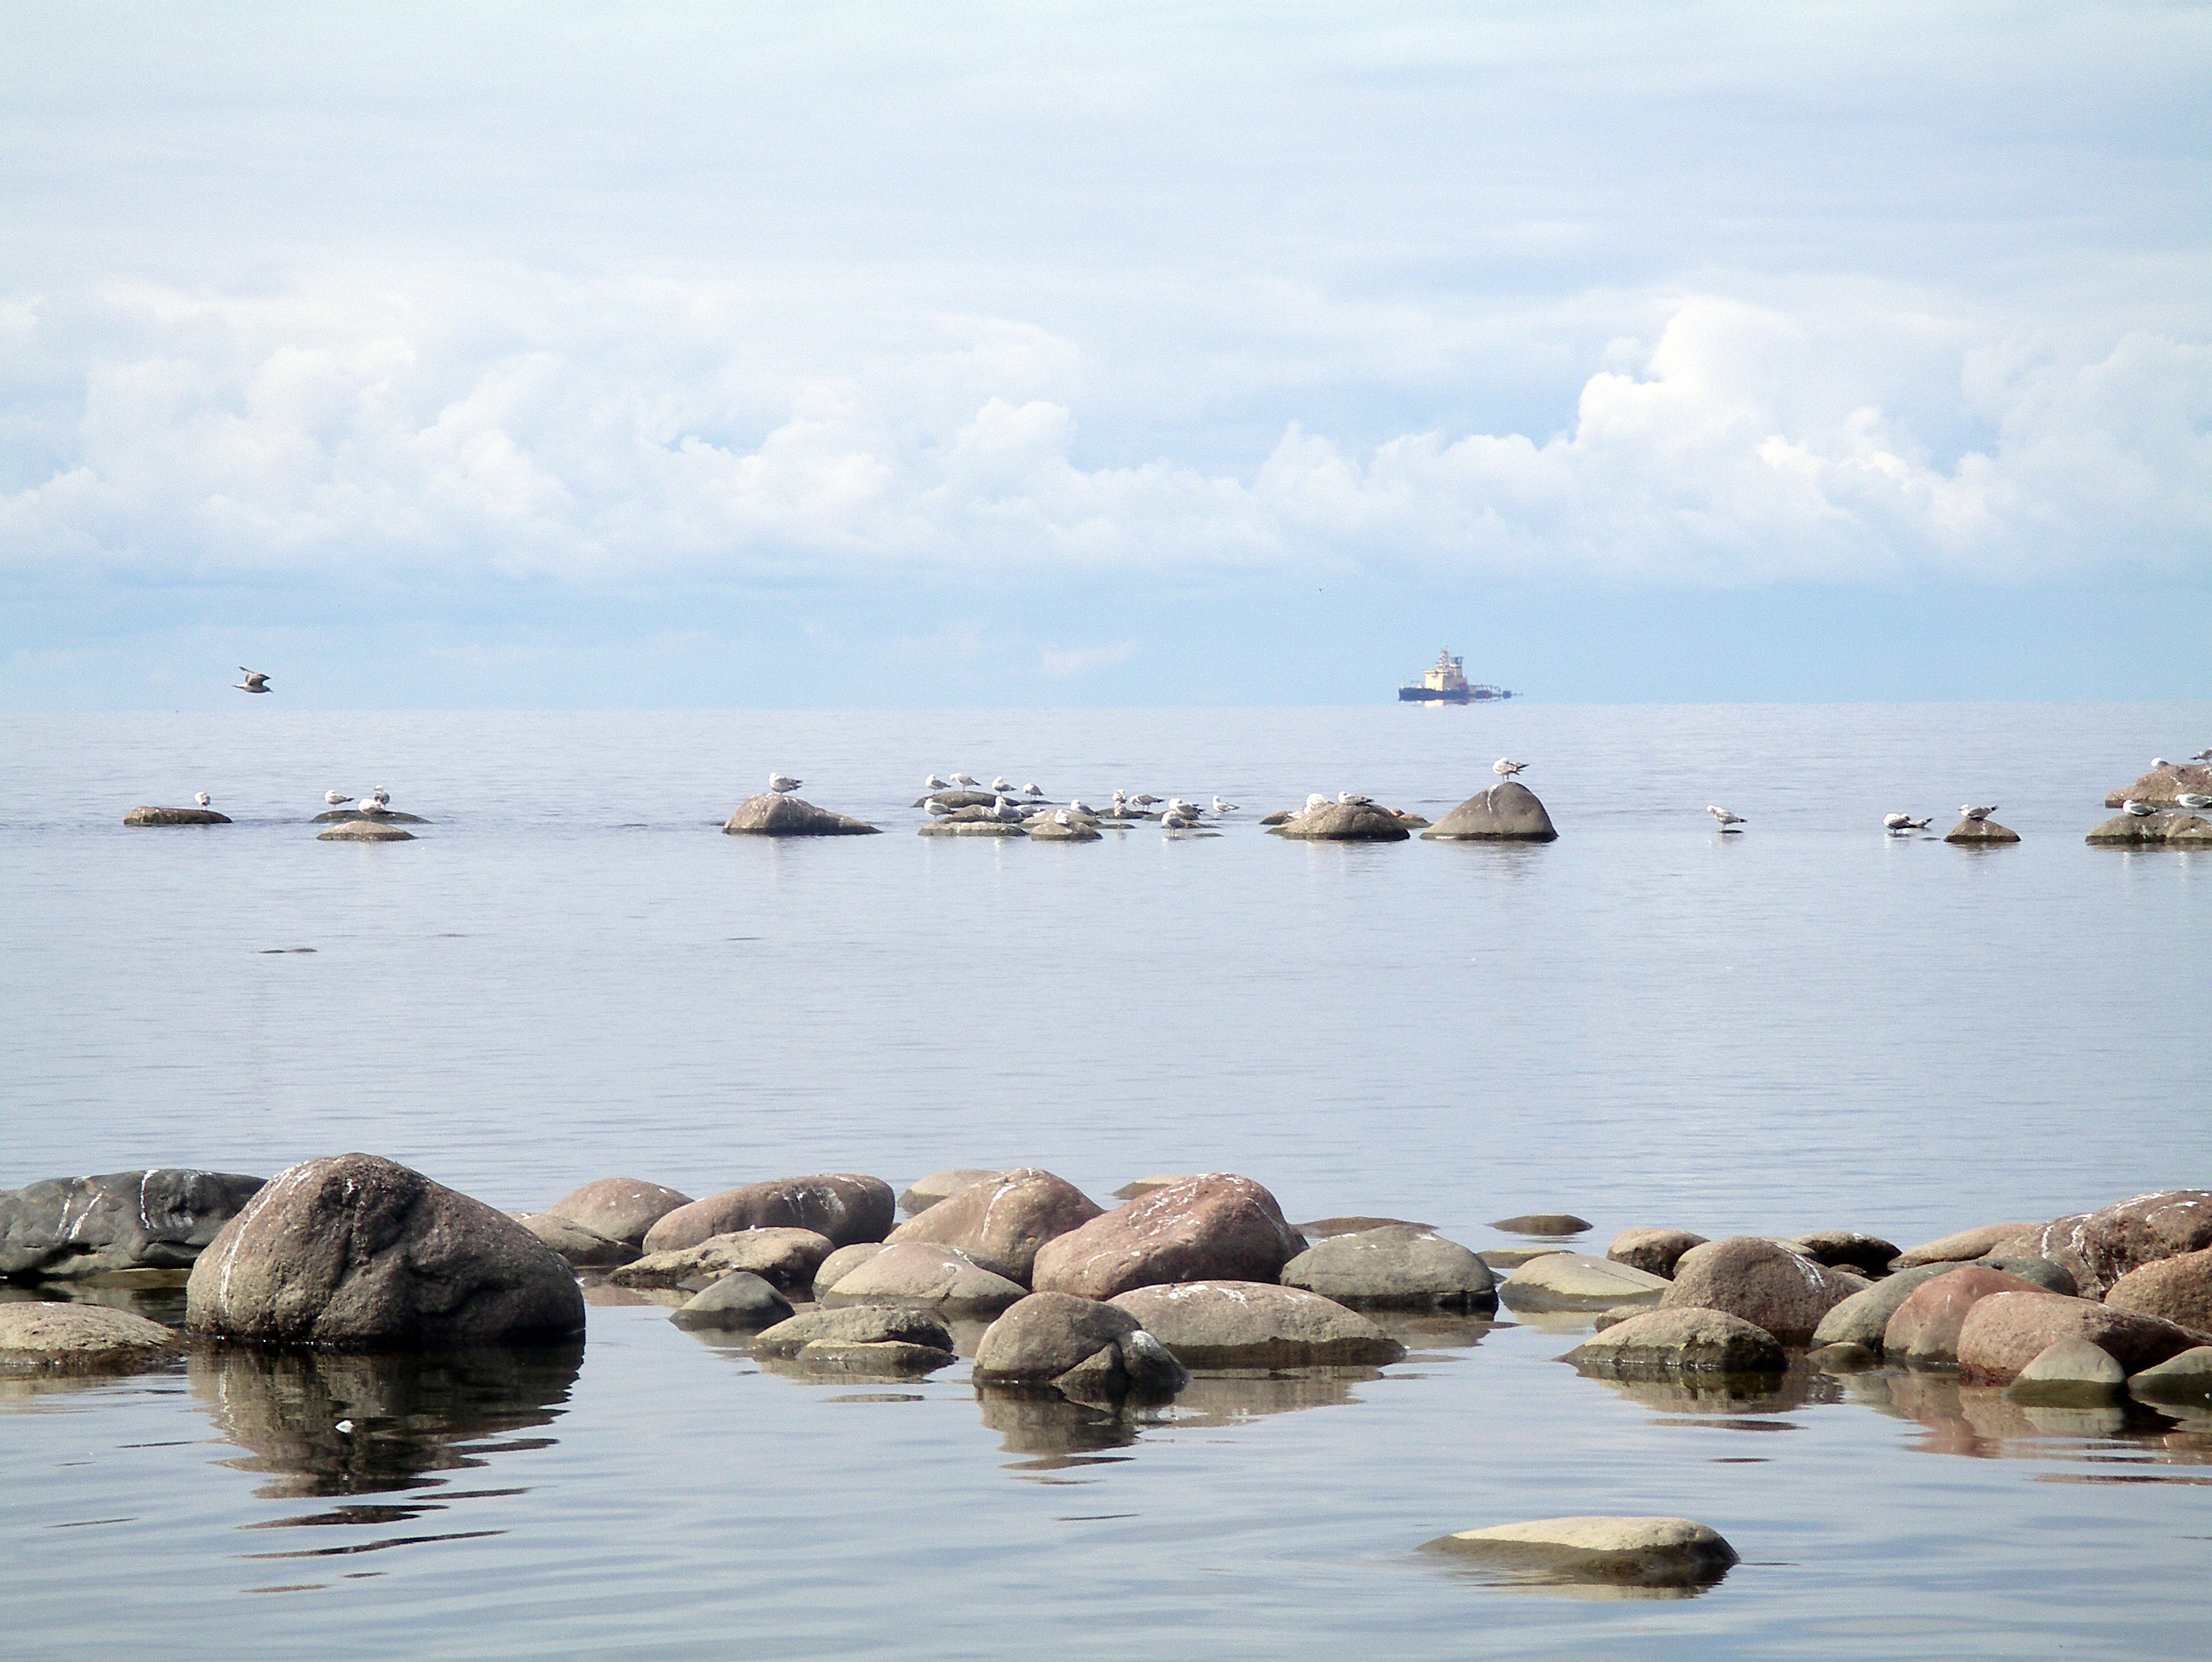
beach, sea, coast, water, nature, rock, ocean, horizon, cloud, sky, boat, morning, shore, lake, river, cove, reflection, vehicle, bay, romance, body of water, stones, boating, wetland, habitat, loch, the baltic sea, gulf of finland, natural environment, a ship on the horizon